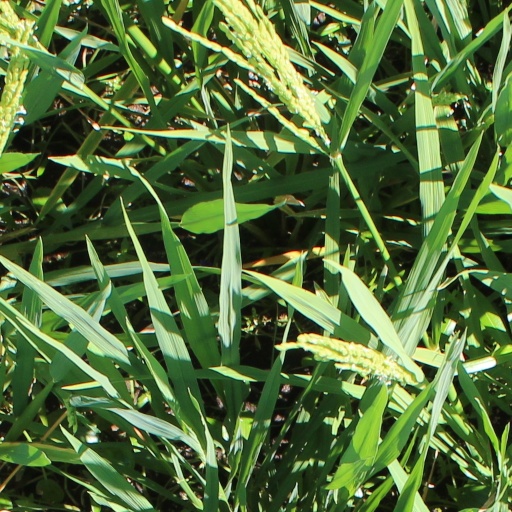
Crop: rice